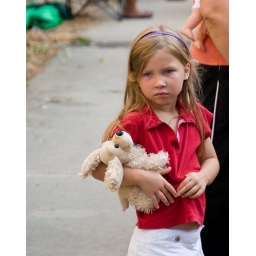
I love how this little girl carried around that little stuffed animal it would appear all morning long!